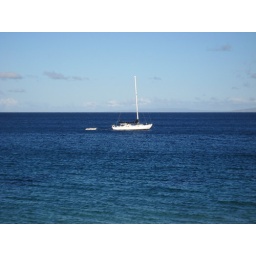
Anchored sail boat in Maui